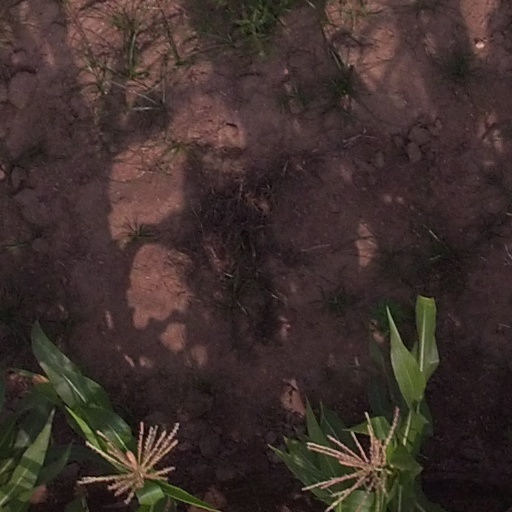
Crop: maize; corn